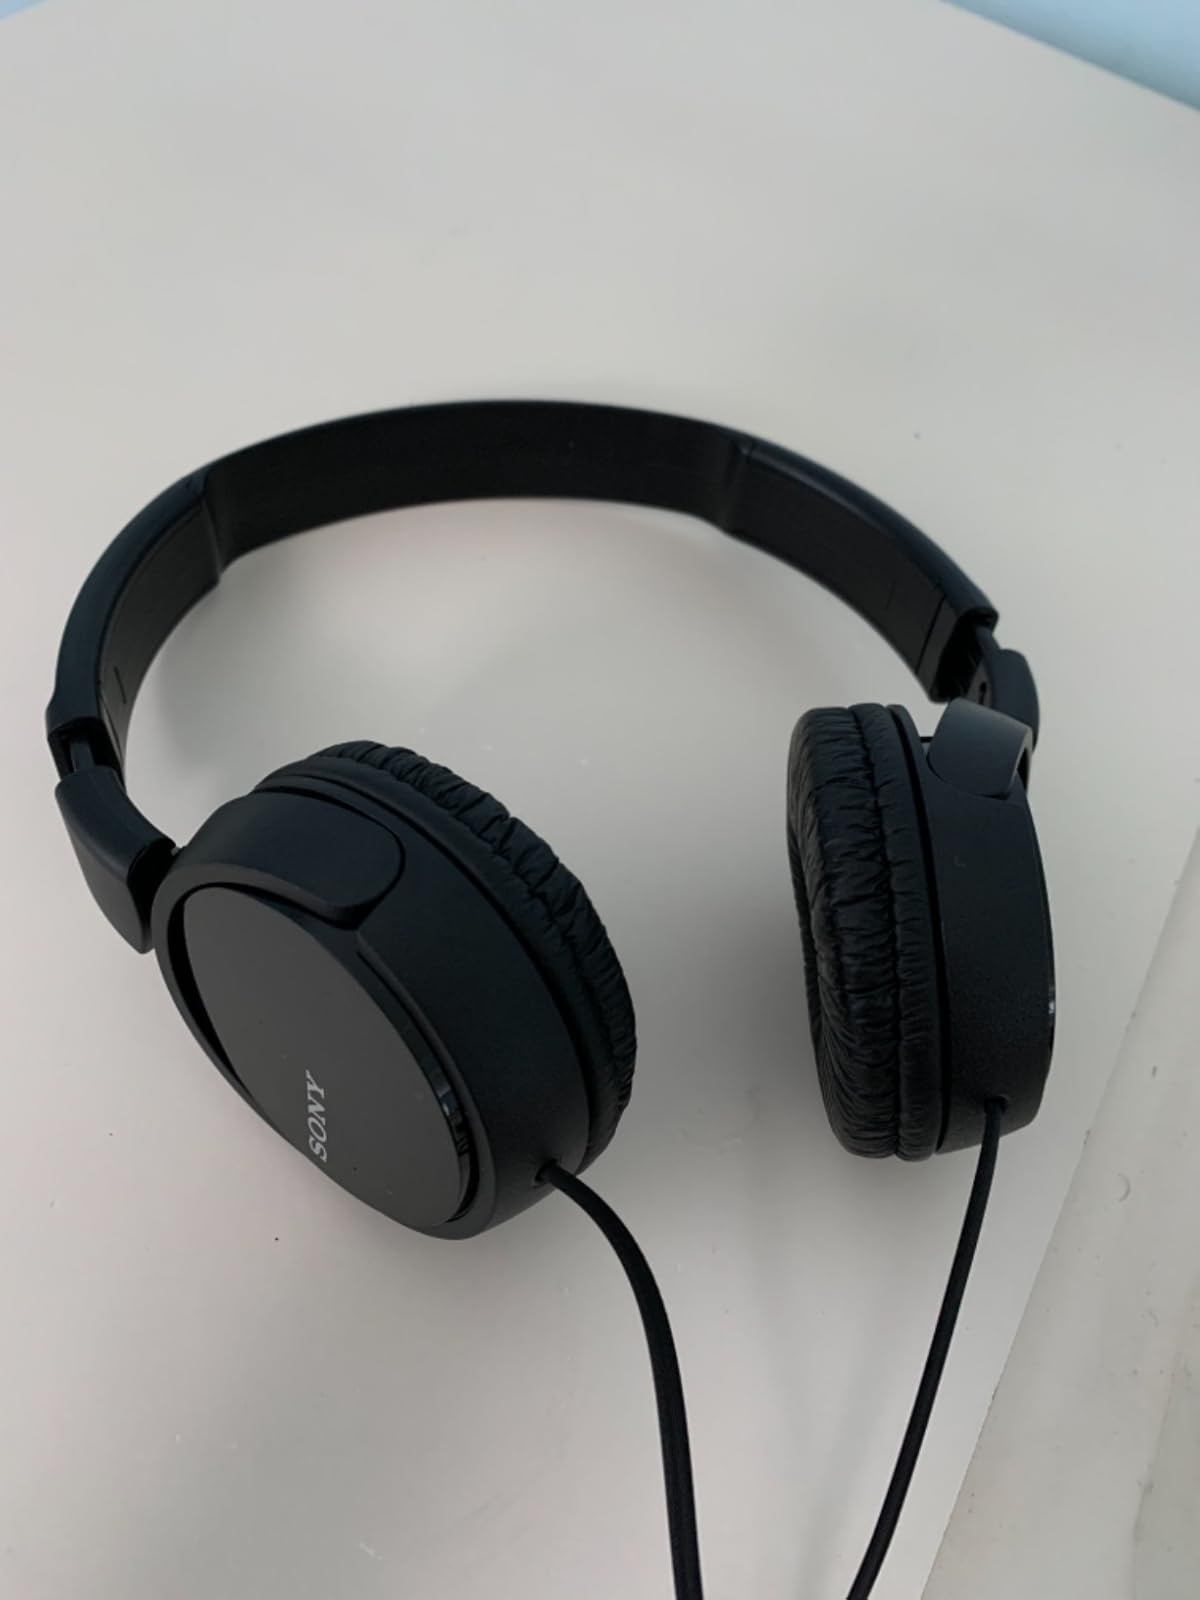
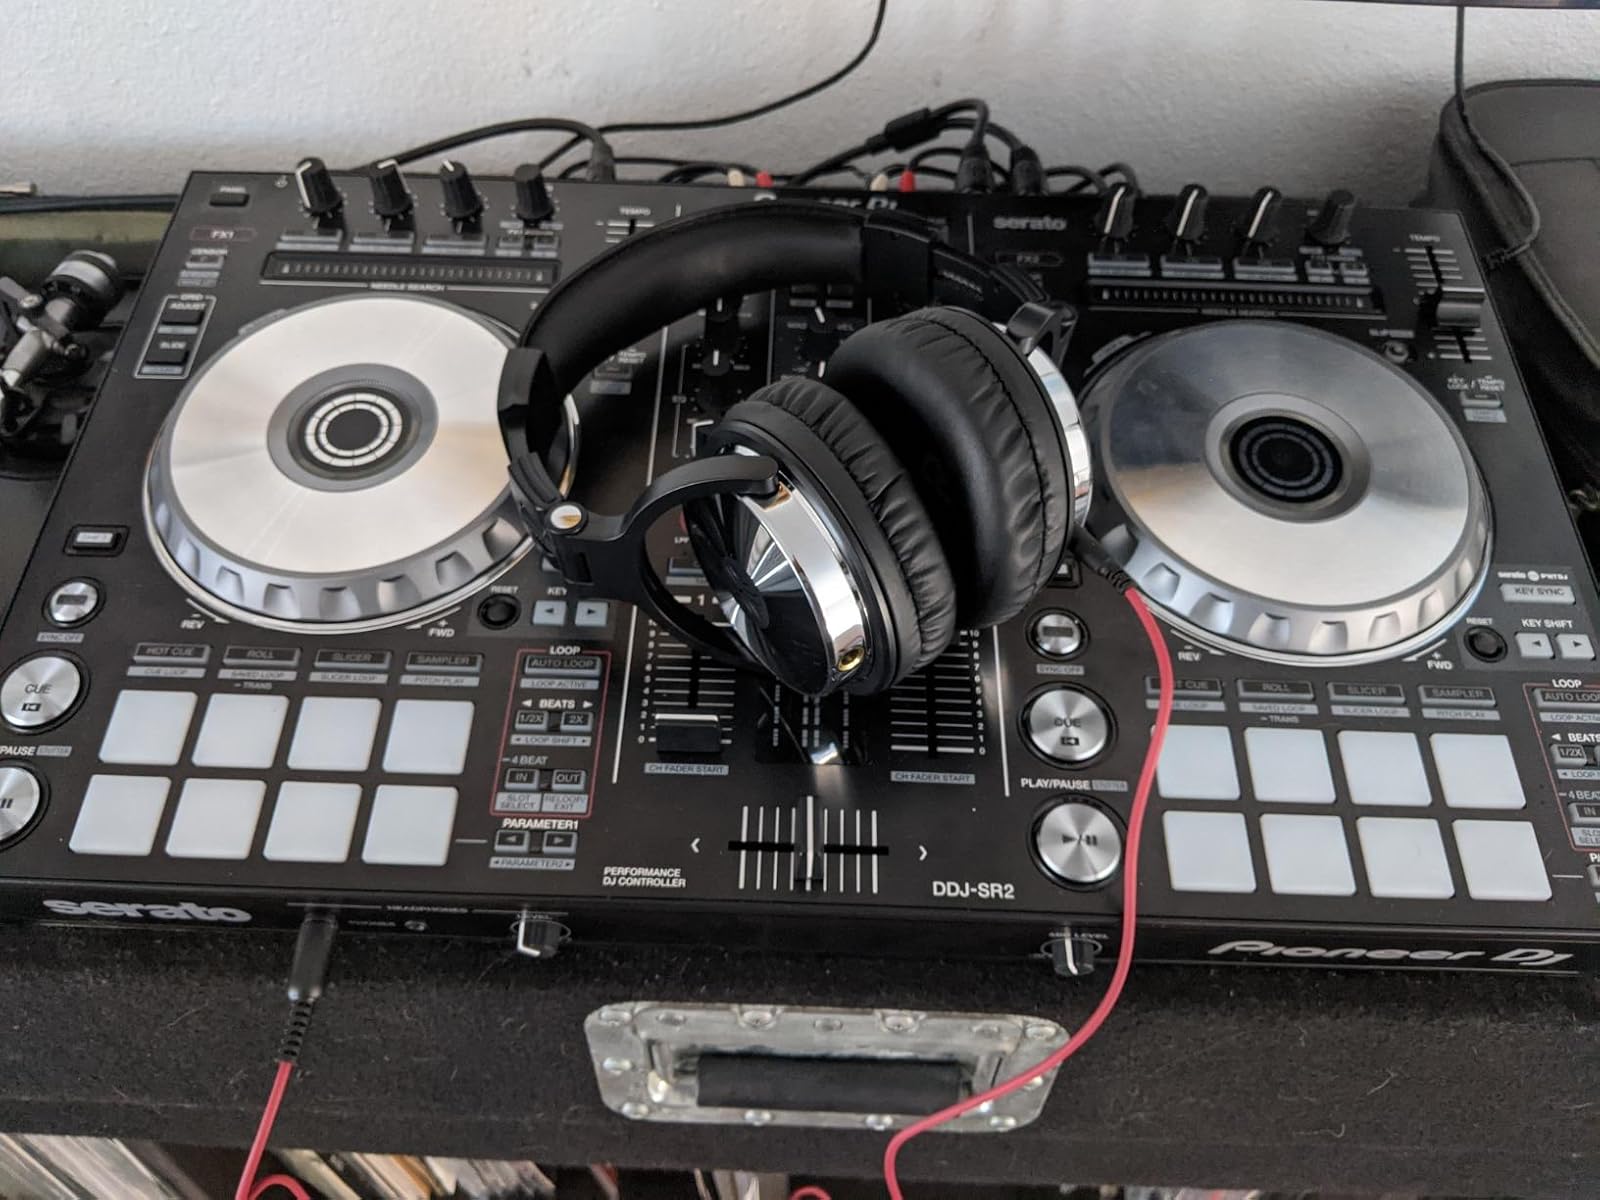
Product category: headphones
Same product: no